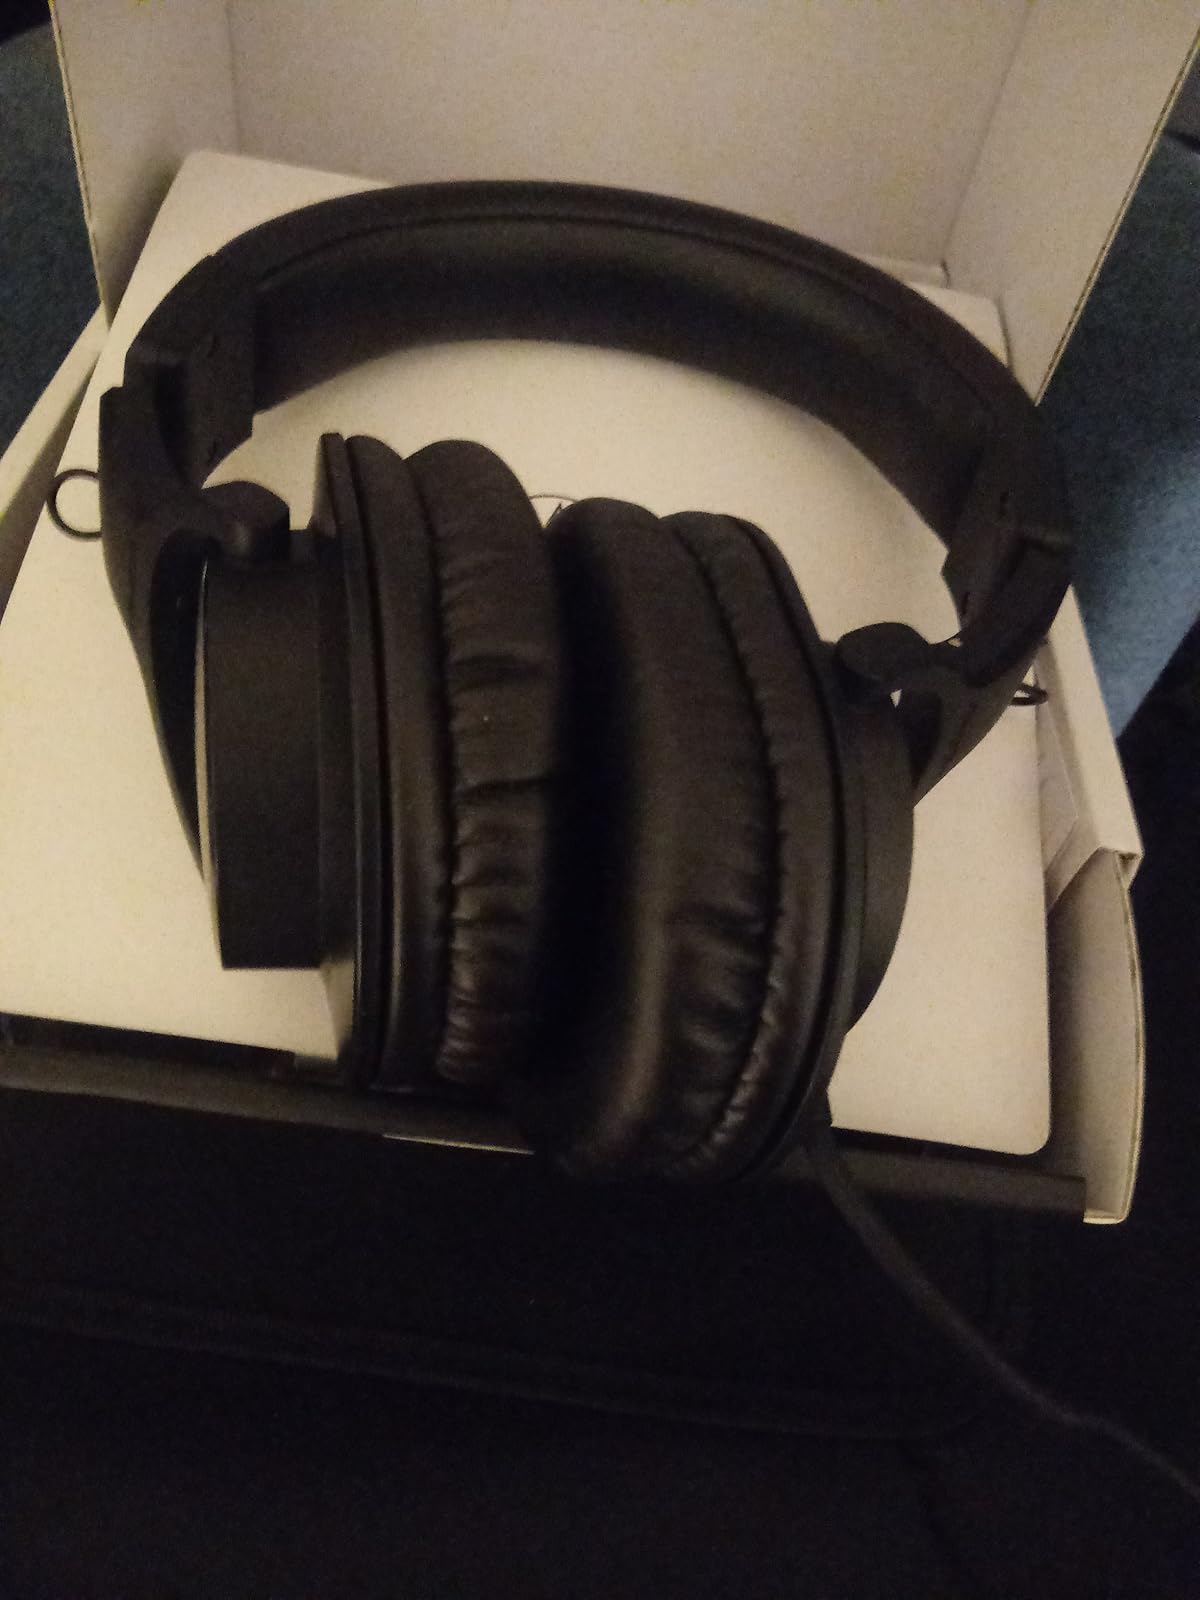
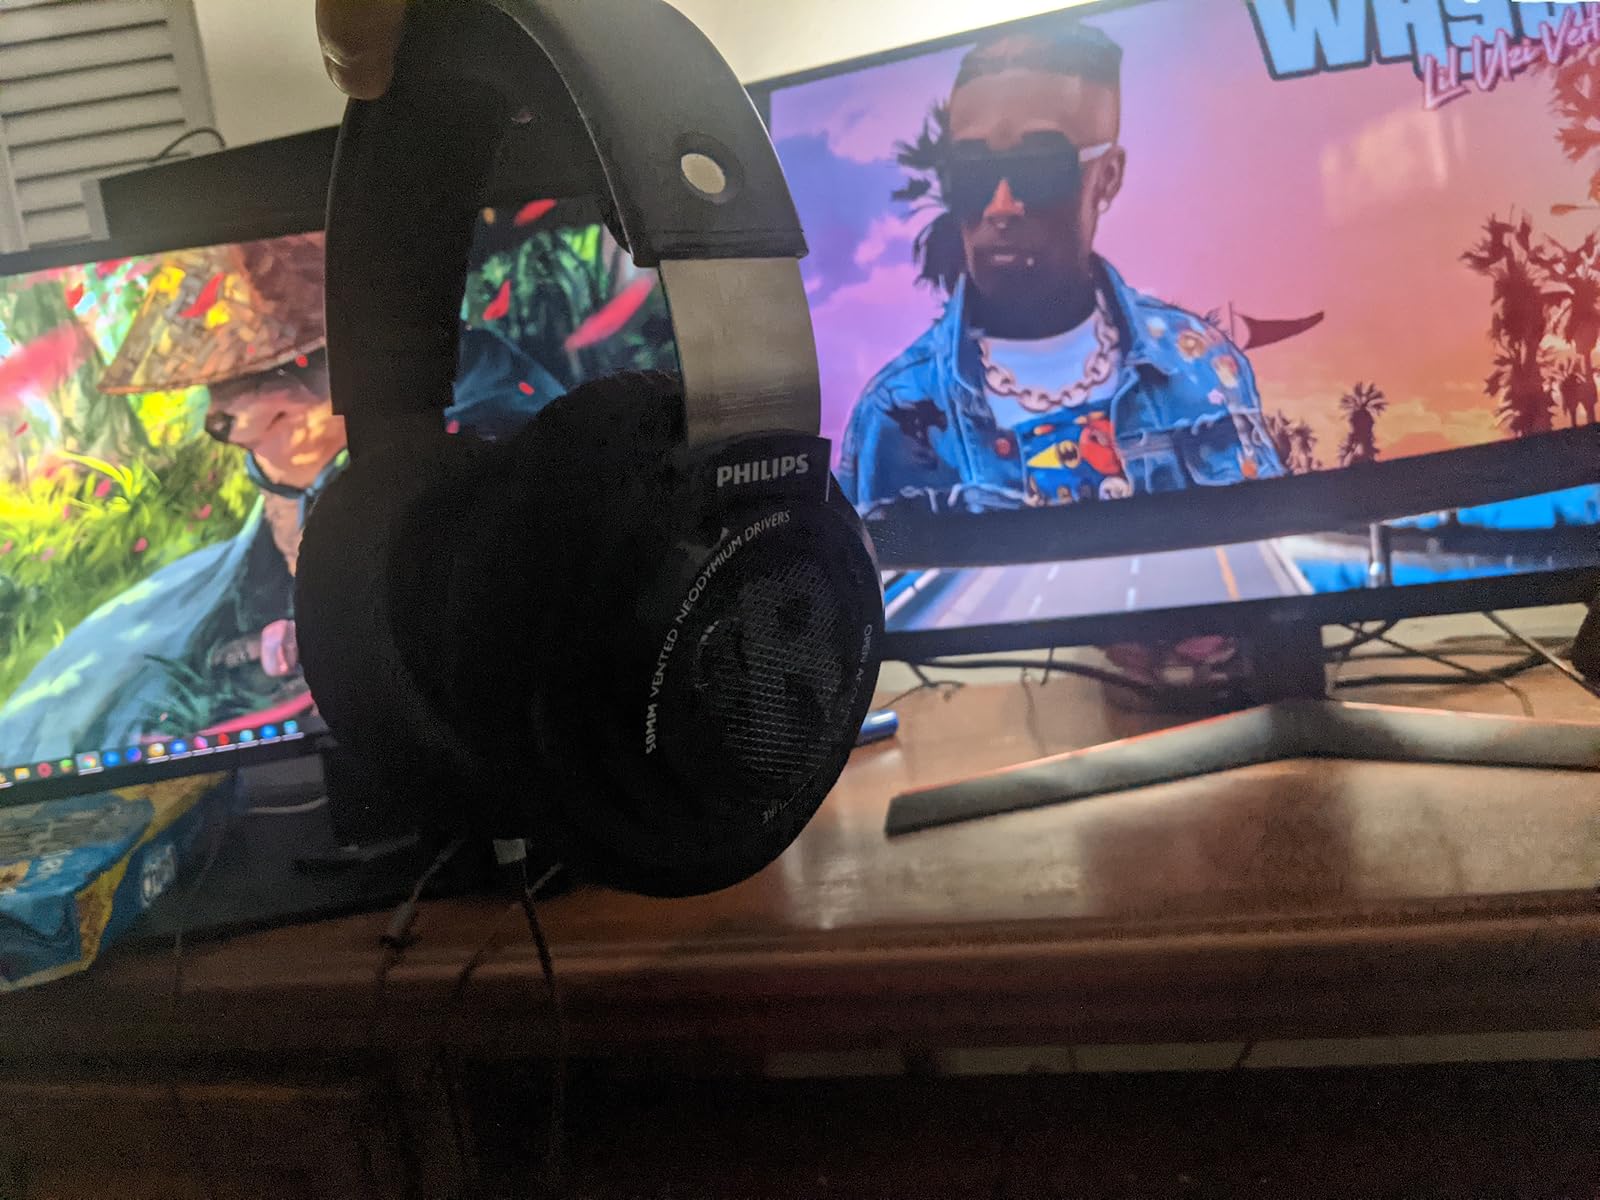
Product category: headphones
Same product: no